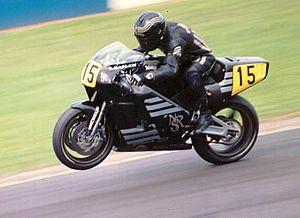
La F1 est un modèle de moto, produit par la firme britannique Norton.